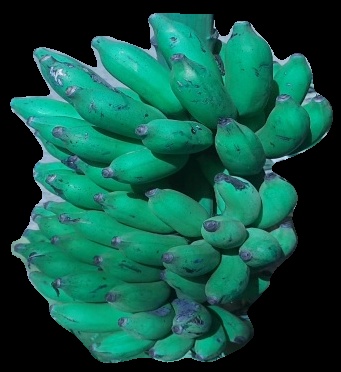
Variety: elakki-bale
Grade: grade3